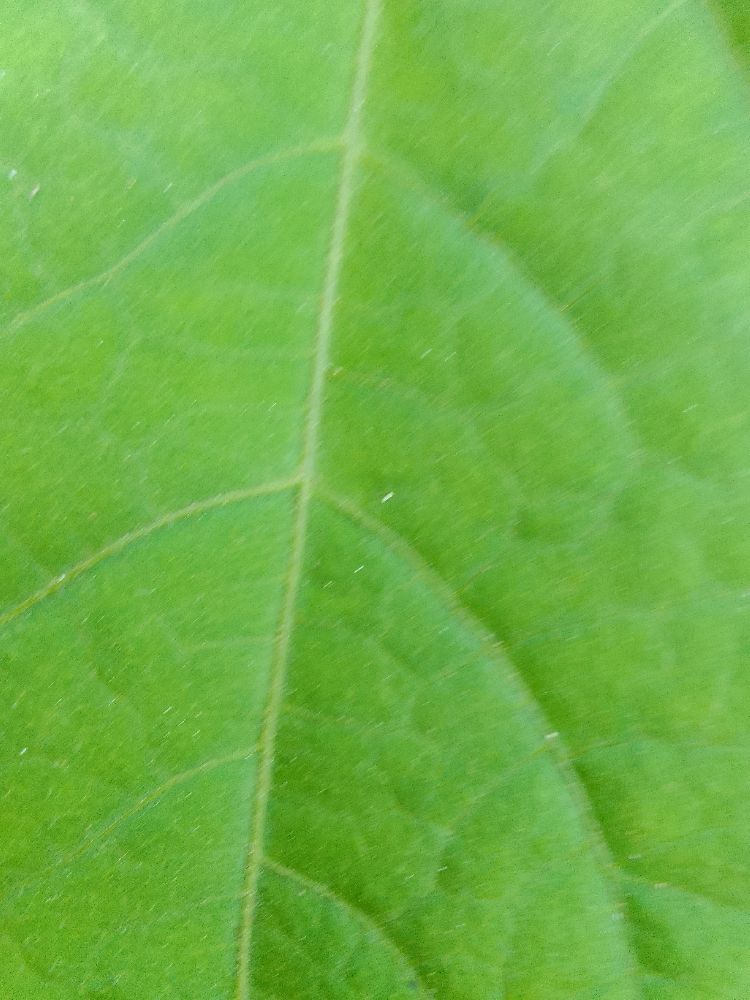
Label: healthy